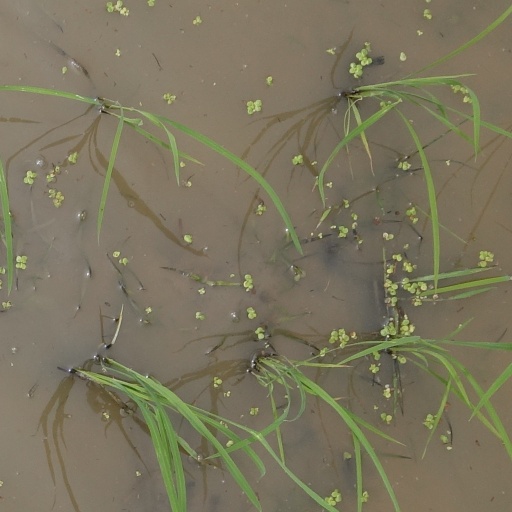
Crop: rice